Vapor-compression refrigeration

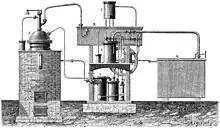
Ferdinand Carré's ice-making device

The first practical vapor compression refrigeration system was built by James Harrison, a British journalist who had emigrated to Australia. His 1856 patent was for a vapor compression system using ether, alcohol or ammonia. He built a mechanical ice-making machine in 1851 on the banks of the Barwon River at Rocky Point in Geelong, Victoria, and his first commercial ice-making machine followed in 1854. Harrison also introduced commercial vapor-compression refrigeration to breweries and meat packing houses and, by 1861, a dozen of his systems were in operation in Australia and England.